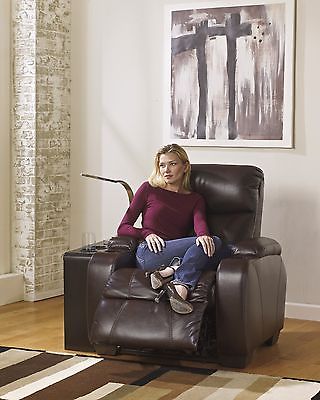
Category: chair